Rise of the Olympian

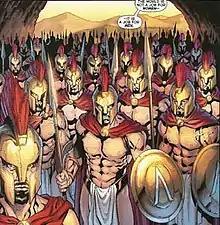
The Gargareans tribe created by Zeus. Interior artwork of "DC Universe" #0, June 2008, art by Aaron Lopresti.

Keeping his word, Zeus creates the island of Thalarion from Themyscira. There he also creates a kingdom city made of crystal and a river of gold. He then re-animates the corpses of long dead Greek warriors. Among them are Jason (the former leader of the Argonauts) and Euphemus, the son of the sea god Poseidon. Zeus calls this new race of men Gargareans and ranks them to be honorable enough to be considered Olympians. The god then informs them that their city is created out of clear crystal so that there can never be secrets among them, the golden river will provide them with wealth enough to deal with the outside world and not cause jealousy among each other, anyone who enters their island without permission will die instantly, no women will be allowed to set foot on the island, and their new favored god would be the goddess Athena. To provide the Gargareans air transport, Zeus also creates mountable winged lions and winged horses. Zeus then instructs them to slaughter dictators and dismember warmongers as a way of bringing harmony to the world. Zeus explains that after this has been done that the Olympians will then join the new race in death at the bottom of the sea. Zeus then informs Jason that he will create a new son for him in his honor.